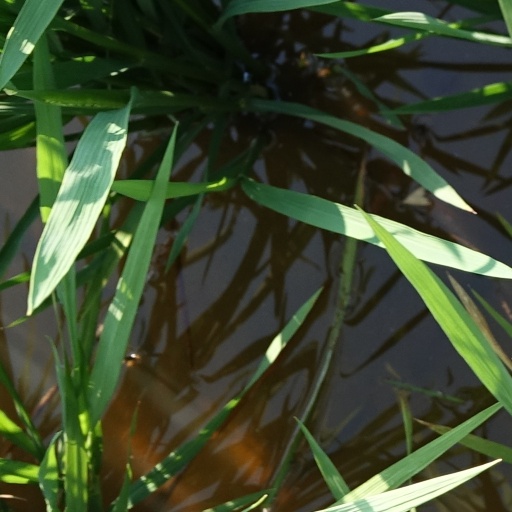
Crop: rice